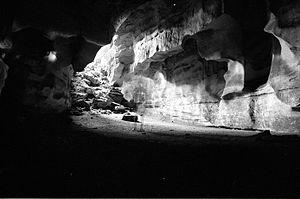
Les grottes d'Amboni sont des grottes situées dans la région de Tanga en Tanzanie.
La liste de grottes présentée ci-dessous est un échantillonnage, classé par continent puis par pays ou État, de cavités souterraines naturelles, ayant acquis une relative notoriété du fait de leur fréquentation et/ou de leurs particularités : dimensions, concrétionnement, art rupestre, art mobilier, pratiques rituelles, etc.